Steatoda paykulliana

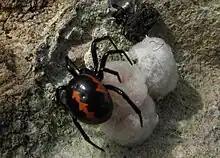
Female "S. paykulliana" taking care of its egg sac.

"S. paykulliana" spins typical tangled three-dimensional webs, usually on sloping ground covered with vegetation. A cocoon is spun around the eggs. In countries of former Yugoslavia, the spiderlings hatch at the end of summer, hibernate in the winter, and reach adulthood at the beginning of the next summer.